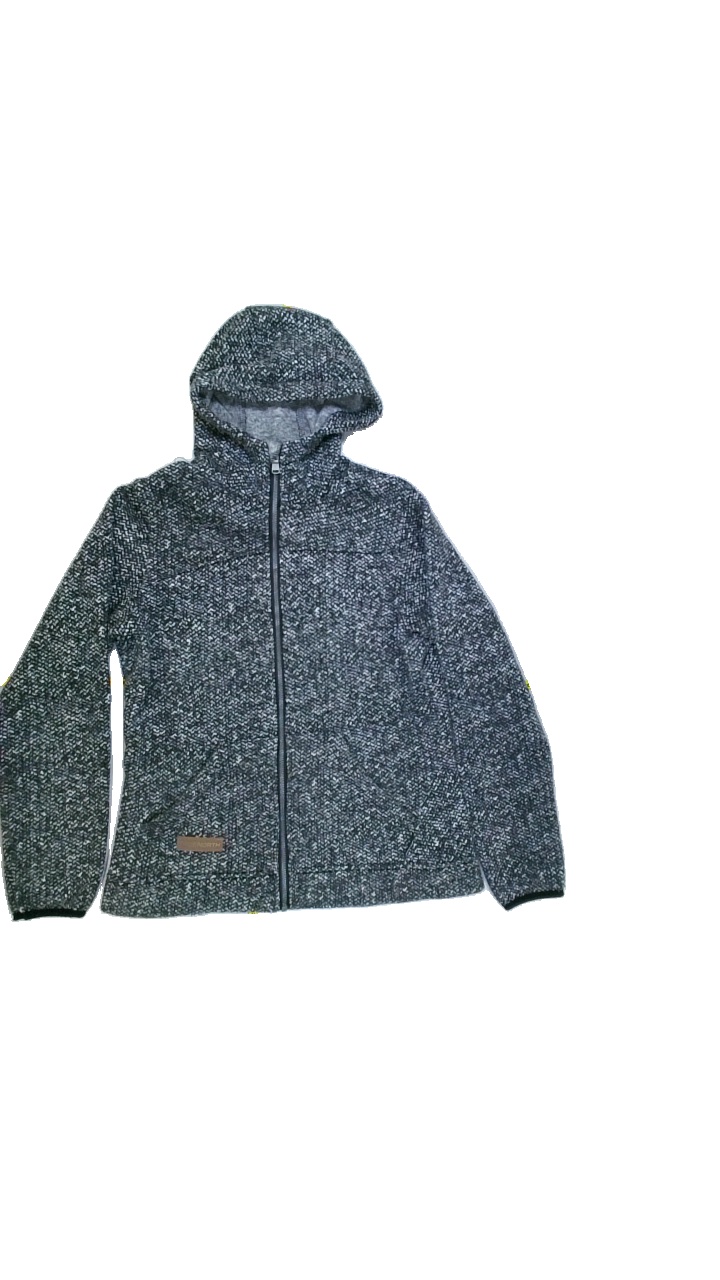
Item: Jacker (Ladies)
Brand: Not Applicable
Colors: White, Grey
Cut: Regular
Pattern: Geometric print
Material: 100%polyester
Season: All
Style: No trend
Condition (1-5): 2
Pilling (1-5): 2
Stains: Yes
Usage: Export
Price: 50-100